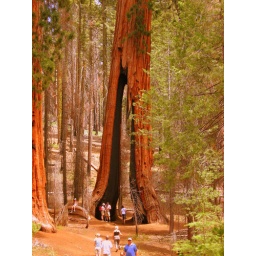
You may not believe it but a pickup truck could drive through that gap in the tree